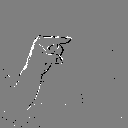
ASL letter: g